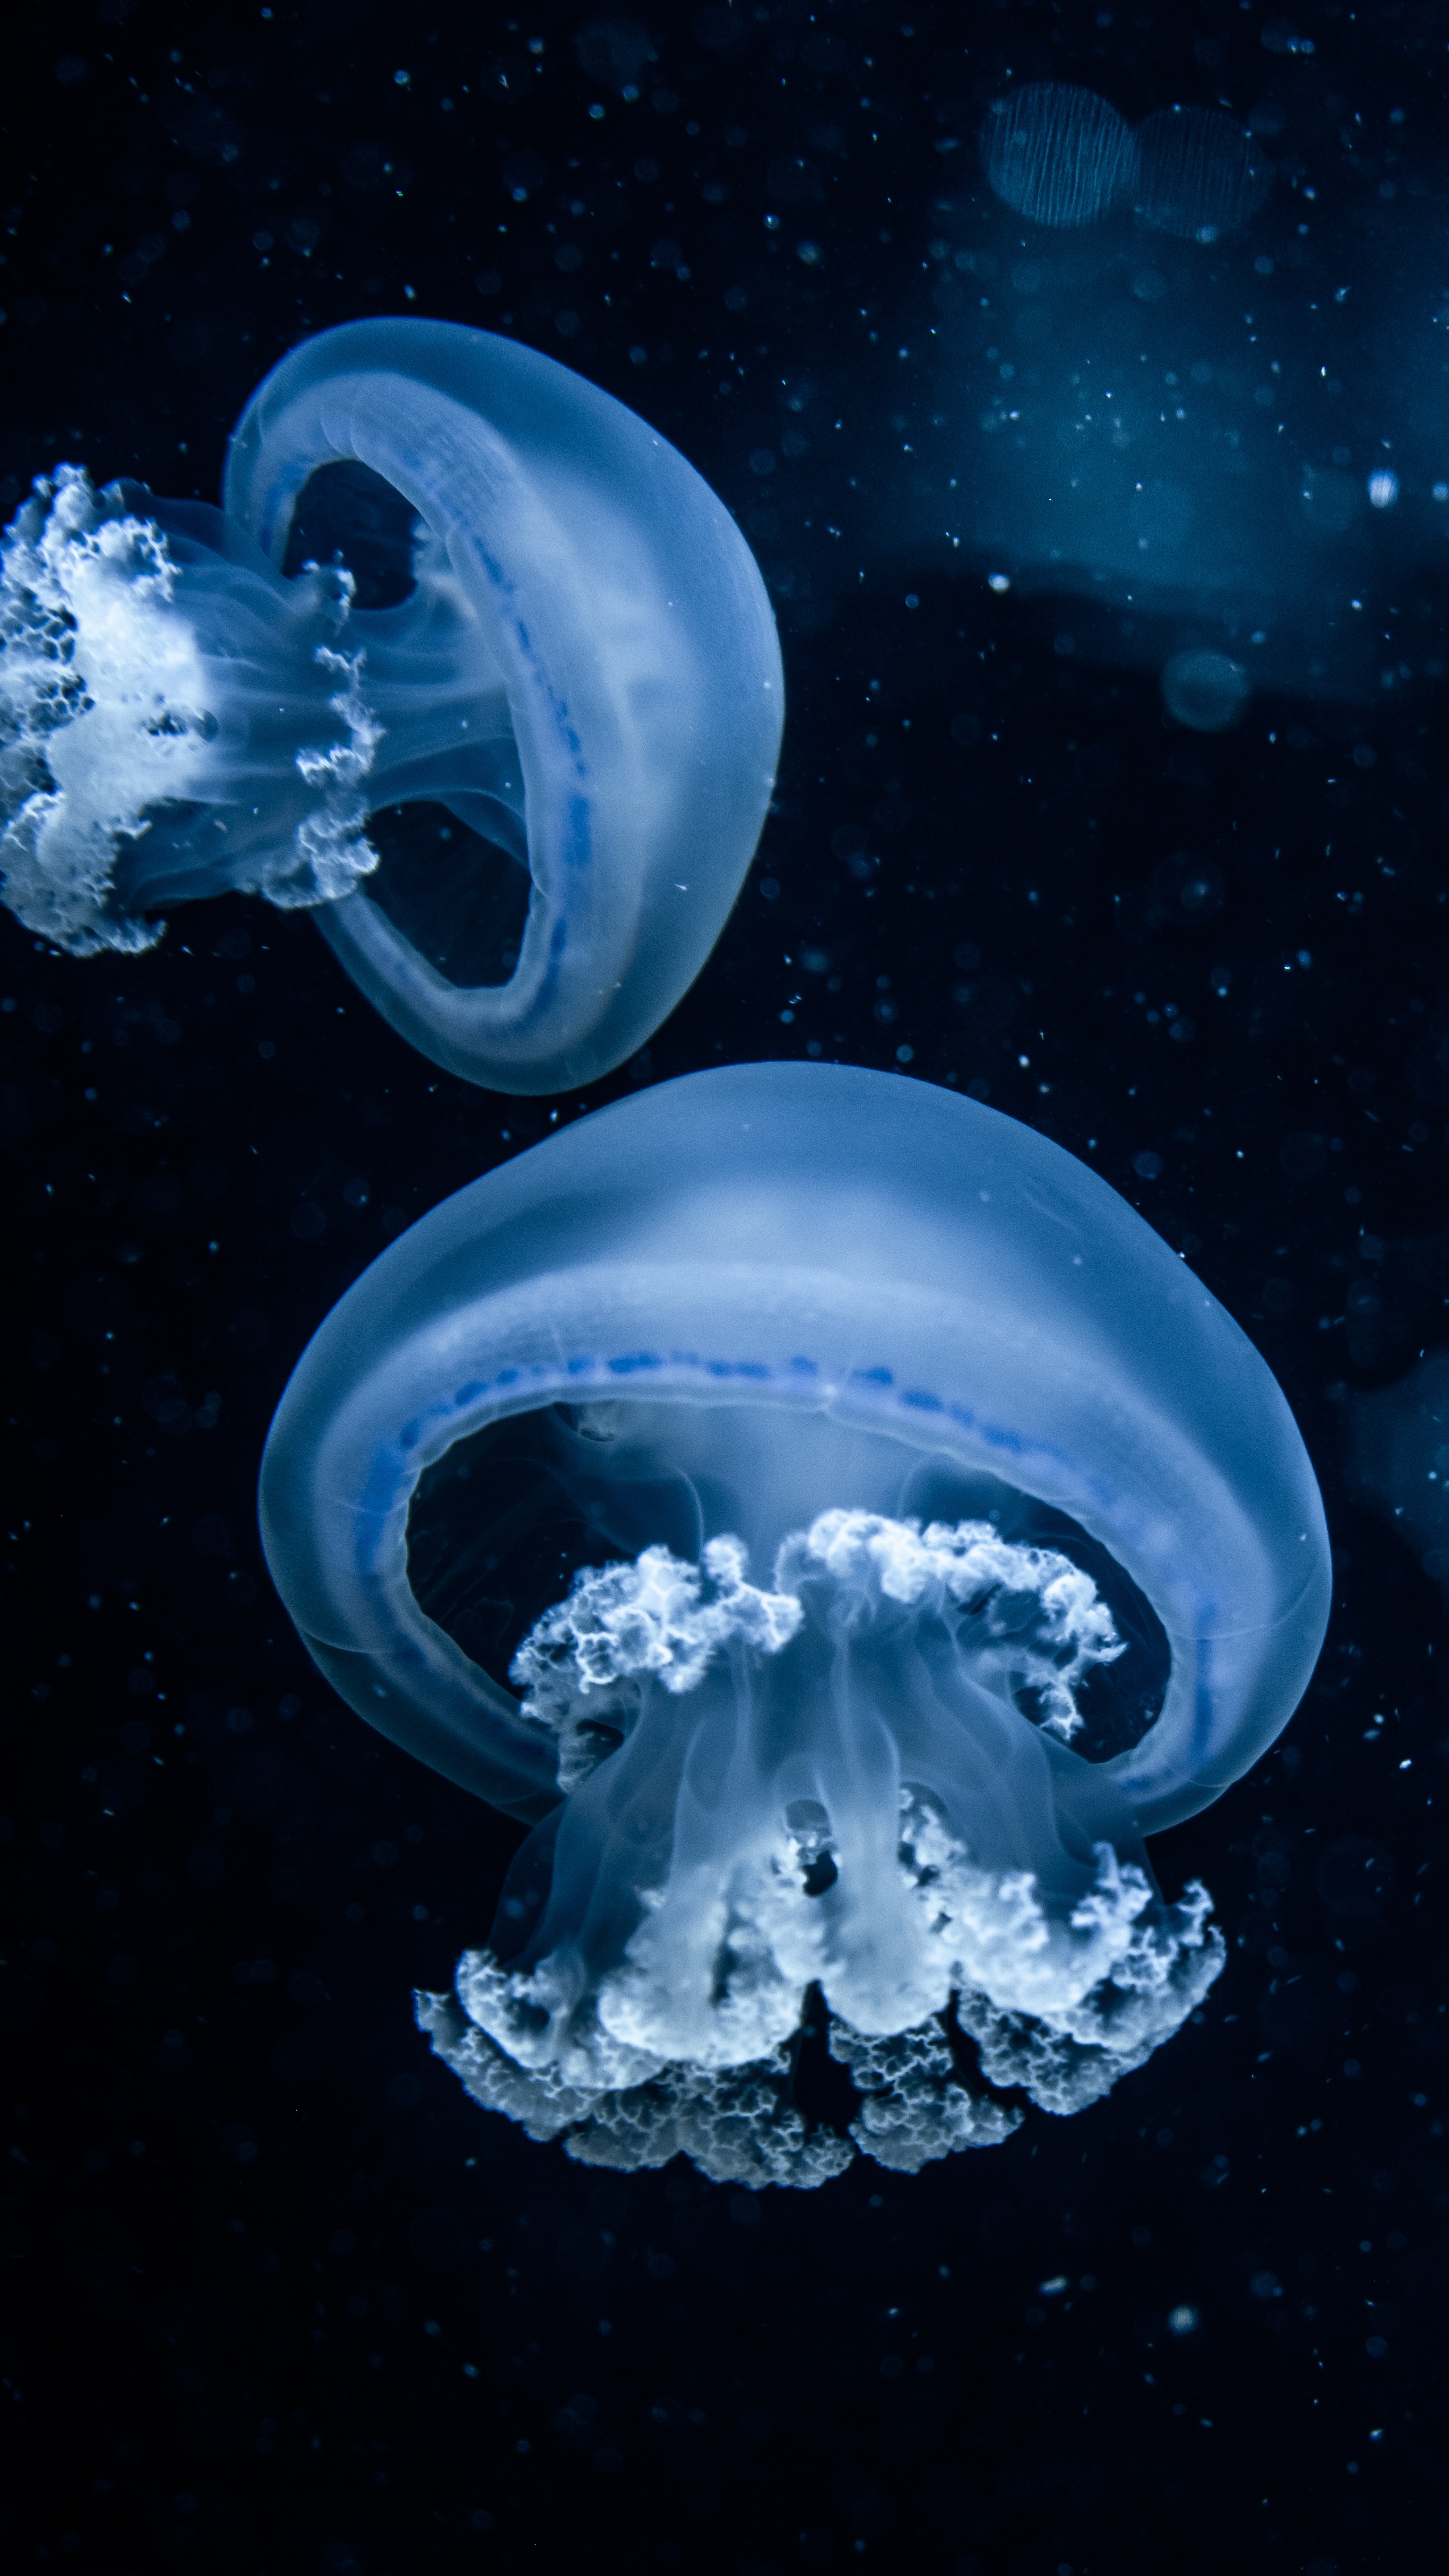
sea, marine invertebrates, liquid, bioluminescence, light, azure, blue, jellyfish, water, organism, art, marine biology, science, fluid, electric blue, cnidaria, invertebrate, astronomical object, plankton, gas, space, Transparent material, circle, graphics, underwater, darkness, midnight, illustration